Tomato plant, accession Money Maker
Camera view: bottom (45 deg); turntable rotation: 300 degrees
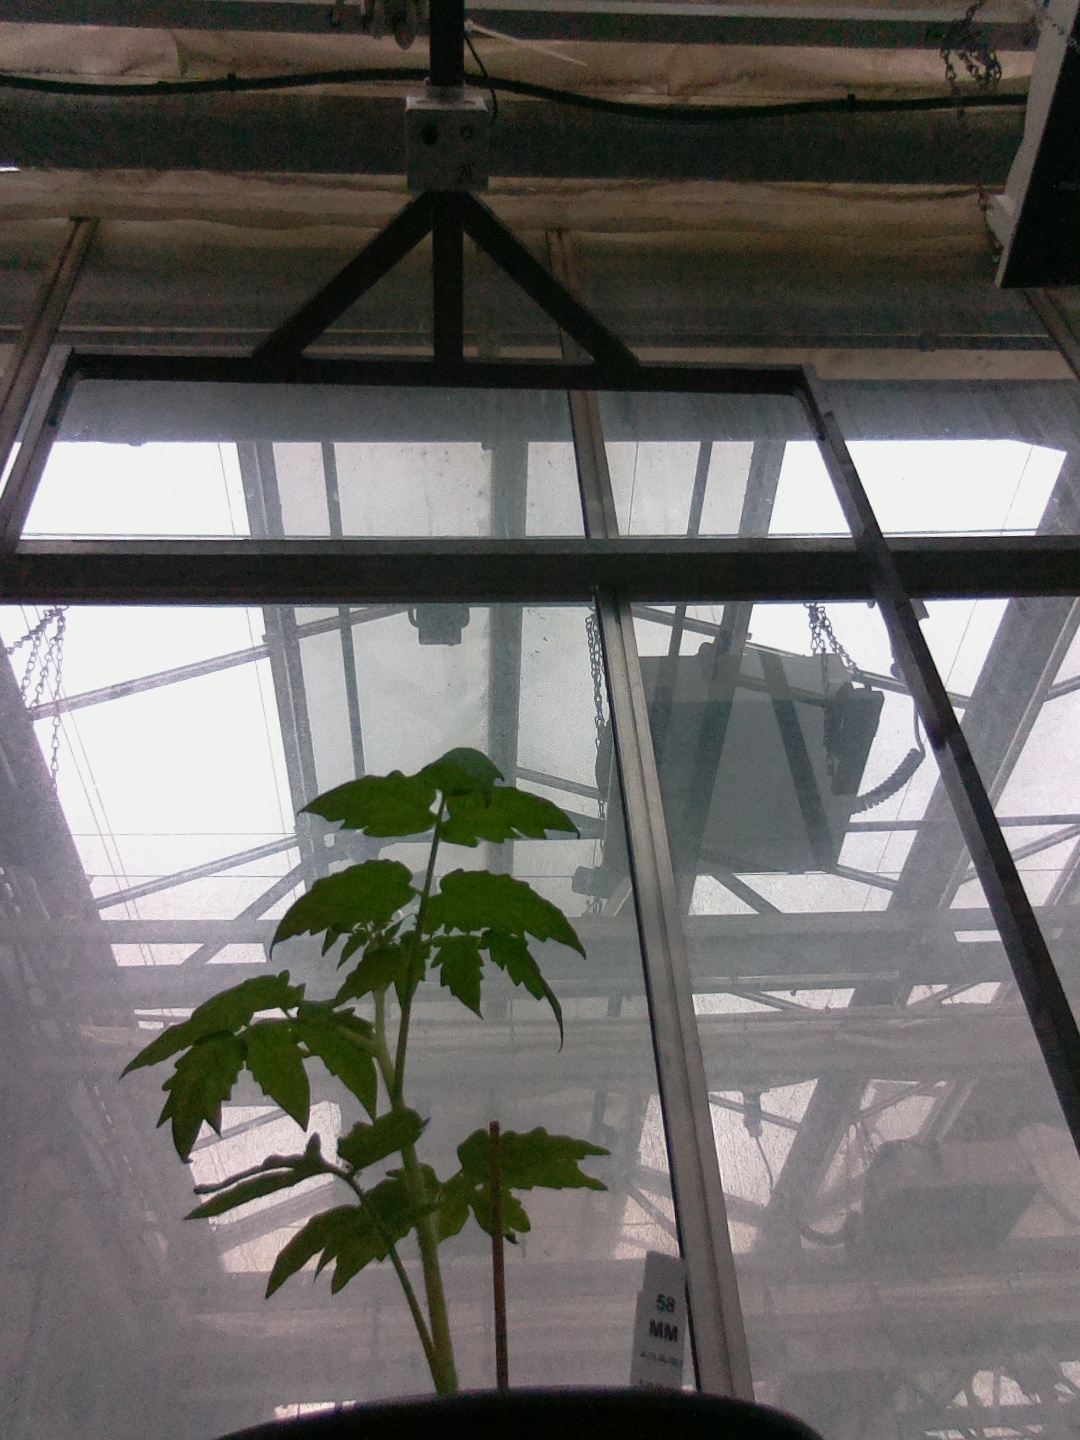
BBCH growth stage 13: 6 of true leaves visible